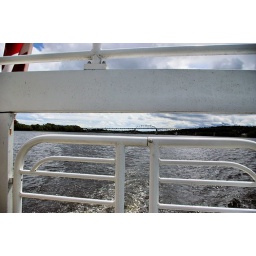
Taken from the Carleton river boat in Fredericton.